Edgar A. Wedgwood

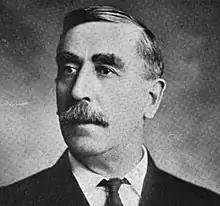
From 1914's "Men of Affairs in the State of Utah: A Newspaper Reference Work"

Edgar A. Wedgwood (May 2, 1856 – January 31, 1920) was an attorney and National Guard officer prominent in Nebraska and Utah. A veteran of the Spanish–American War, Philippine–American War, and World War I, he was most notable for his service as adjutant general of the Utah National Guard from 1910 to 1917.